Polish Naval Academy

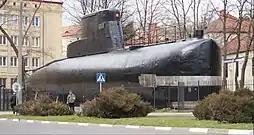

The PNA is a naval university of a settled position in the Polish higher educational system. The mission of the PNA is to create conditions necessary to provide security for the Poland at sea through disseminating knowledge, conducting research work, educating and developing officer-cadets and civilian students, as well as perfecting professional military, and civilian workers, in the administration and maritime industry. The Academy co-operates with technical and military Polish and European universities, enterprises and international organizations. University authorities: